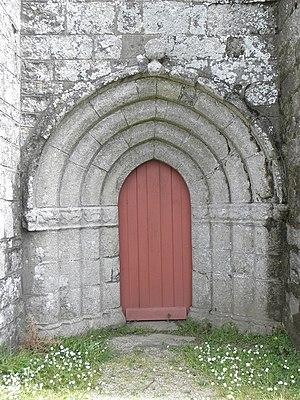
Porte occidentale de la chapelle Notre-Dame-de-Kérinec en Poullan-sur-Mer (29).
La chapelle Notre-Dame-de-Kérinec est un lieu de culte catholique situé dans la commune de Poullan-sur-Mer, dans le département français du Finistère, en Bretagne. Elle est construite vers 1280. Son architecture intérieure est caractéristique du style dit École de Pont-Croix. L'extérieur est remanié à la fin du XIVᵉ siècle ou au XVᵉ.